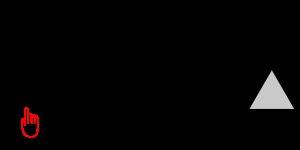
En mécanique, un levier est une pièce rigide, allongée, généralement en liaison pivot ou en simple appui par rapport à une partie fixe, qui permet de transformer un mouvement. Le levier est l'une des huit machines simples.